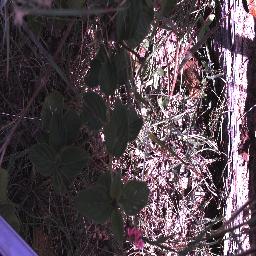
Label: lantana